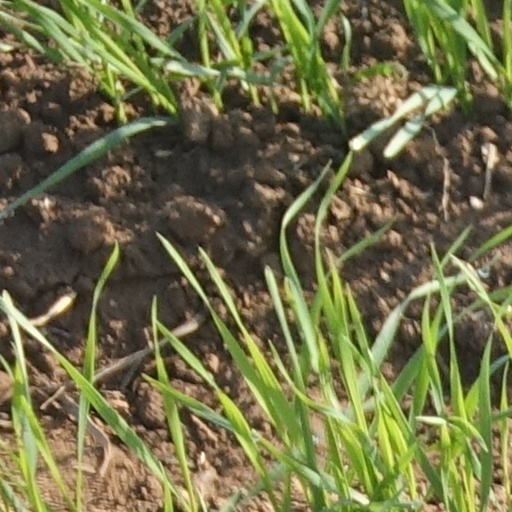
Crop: wheat